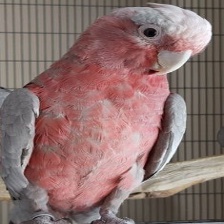
Species: ROSE BREASTED COCKATOO
Scientific name: EOLOPHUS ROSEICAPILLA
ImageNet parent category: sulphur-crested_cockatoo